Campo Santa Maria Formosa

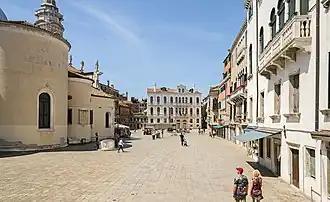
Campo Santa Maria Formosa

Campo Santa Maria Formosa is a city square in the Castello district of Venice, Italy.